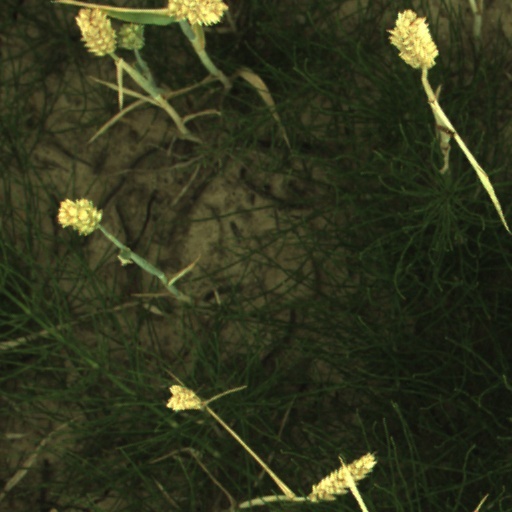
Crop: wheat